Patrick Prosser

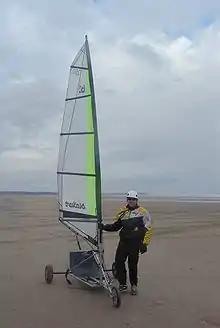
Prosser in 2003

Patrick Prosser (born 8 September 1952) is a computer scientist who spent the bulk of his career at the University of Glasgow. His research has centred on constraint programming, although it has extended into the application of those techniques into other areas. For his major contributions to the theory and practice of constraint programming, Patrick was awarded the Association for Constraint Programming's Research Excellence Award on 15 September 2011: he is only the sixth recipient of this award. He gave a prerecorded acceptance speech, which is available on YouTube.